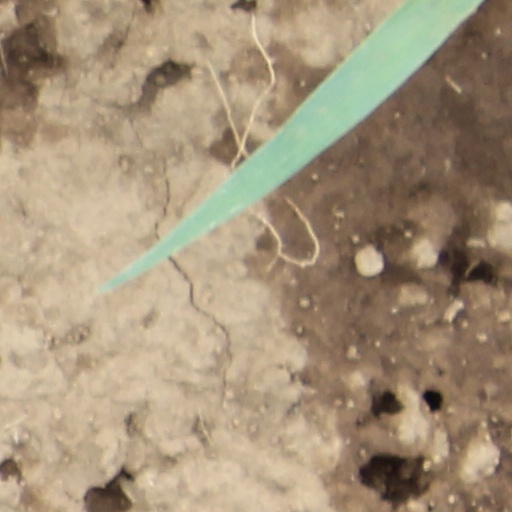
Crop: wheat